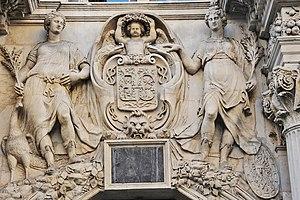
Façade Hôtel de Pierre / Toulouse
La Renaissance française est un mouvement artistique et culturel situé en France entre le milieu du XVᵉ siècle et le début du XVIIᵉ siècle. Étape de l'époque moderne, la Renaissance apparaît en France après le début du mouvement en Italie et sa propagation dans d'autres pays européens.
L'hôtel de Bagis, de Clary ou Daguin, est un hôtel particulier situé au nᵒ 25 rue de la Dalbade, dans le centre historique de Toulouse. Les Toulousains l'appellent l’« hôtel de Pierre », car sa façade est toute en pierre, ce qui était unique à Toulouse au XVIIᵉ siècle. Il constitue un ensemble exceptionnel de la Renaissance toulousaine.
Au XVIᵉ siècle, la Renaissance, qui prônait le retour aux modèles de l'Antiquité romaine, se diffusa en Europe depuis l'Italie par le biais notamment de traités et gravures se référant au traité De Architectura de Vitruve, théoricien romain de l'architecture antique. Chaque foyer d'érudition et de création réinterpréta ces nouvelles références selon ses traditions locales.